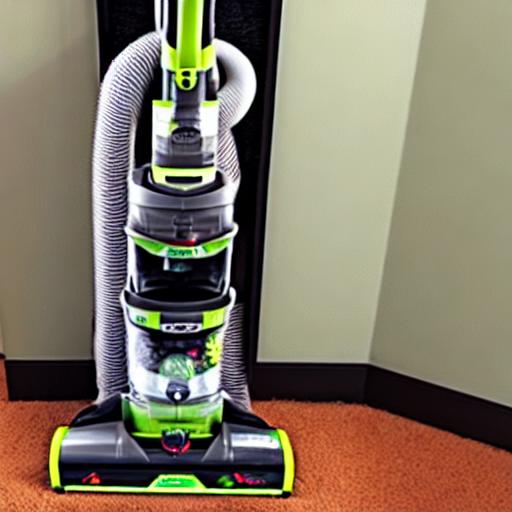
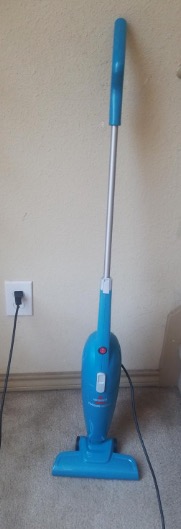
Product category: items_vacuum
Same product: no